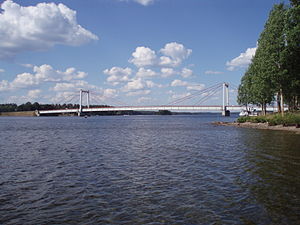
Strömsundsbroen
Strömsundbroen
Strömsundbroen er en skråstagsbro, som fører E45 over Ströms Vattudal i Strömsund, Jämtland, Sverige.